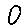
Label: 0